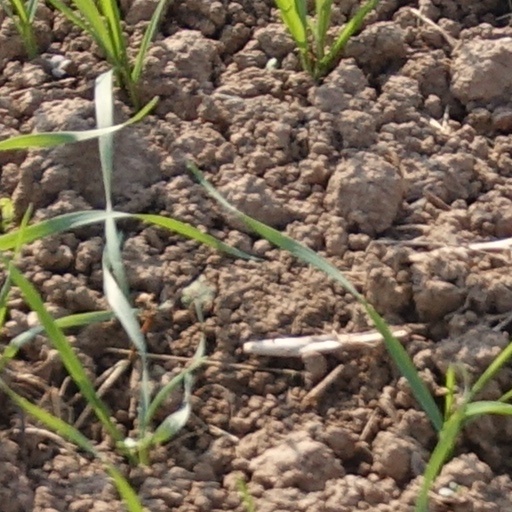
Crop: wheat